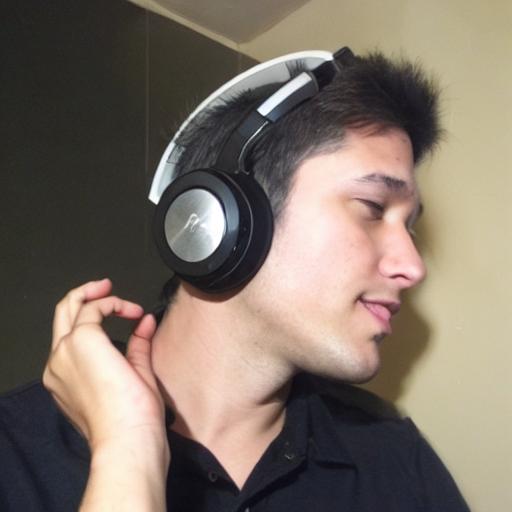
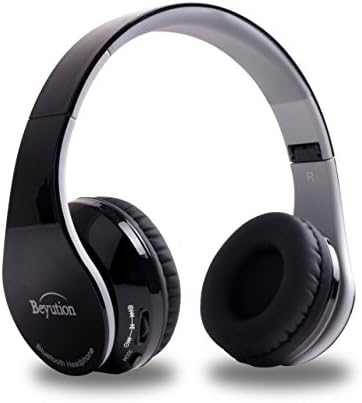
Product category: headphones
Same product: no